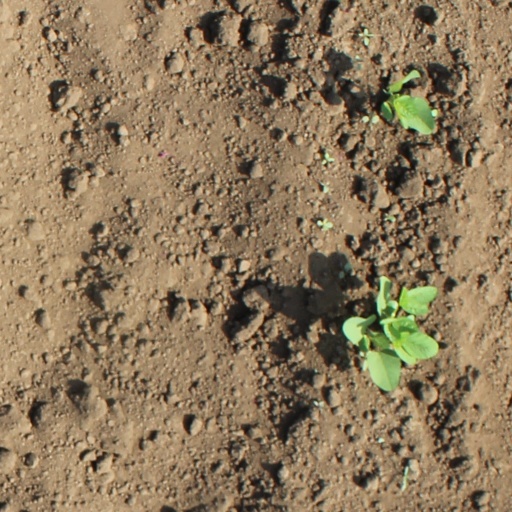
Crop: soybean